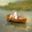
Label: ship